The Lennon Sisters

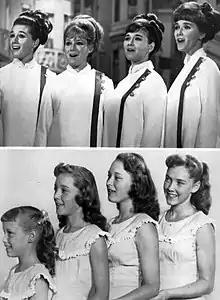
Lennon Sisters in 1971 (top) and in 1955. 1971, from left: Kathy, Janet, Peggy and Dianne; 1955, from left: Janet, Kathy, Peggy, and Dianne

The Lennon Sisters are an American vocal group that has been made up, at one time or another, of three or four sisters. The quartet originally consisted of Dianne (a.k.a. DeeDee; born Dianne Barbara, December 1, 1939), Peggy (born Margaret Anne, April 8, 1941), Kathy (born Kathleen Mary, August 2, 1943), and Janet (born Janet Elizabeth, June 15, 1946).